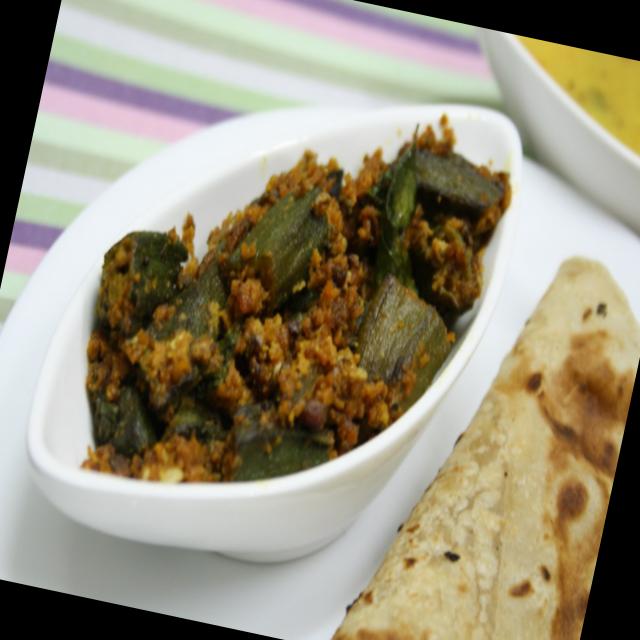
Dish: bhindi_masala